Åke Hellman

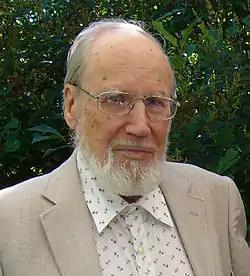
Åke Hellman

Åke Fredrik Hellman (19 July 1915 – 18 December 2017) was a Swedish-speaking Finnish still life and portrait artist and art professor. He worked as art teacher at the University of Helsinki. In 1963, he received the order of the Lion of Finland.